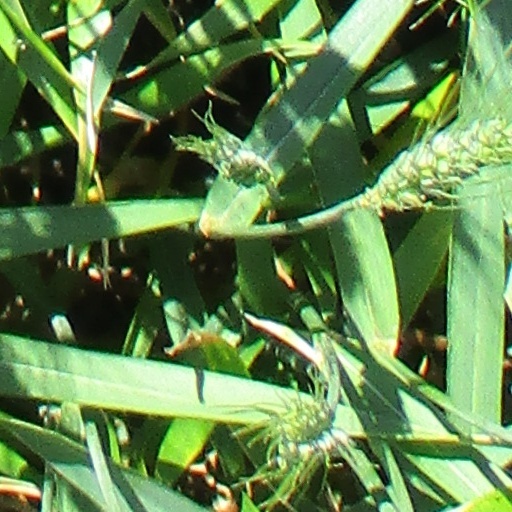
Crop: wheat